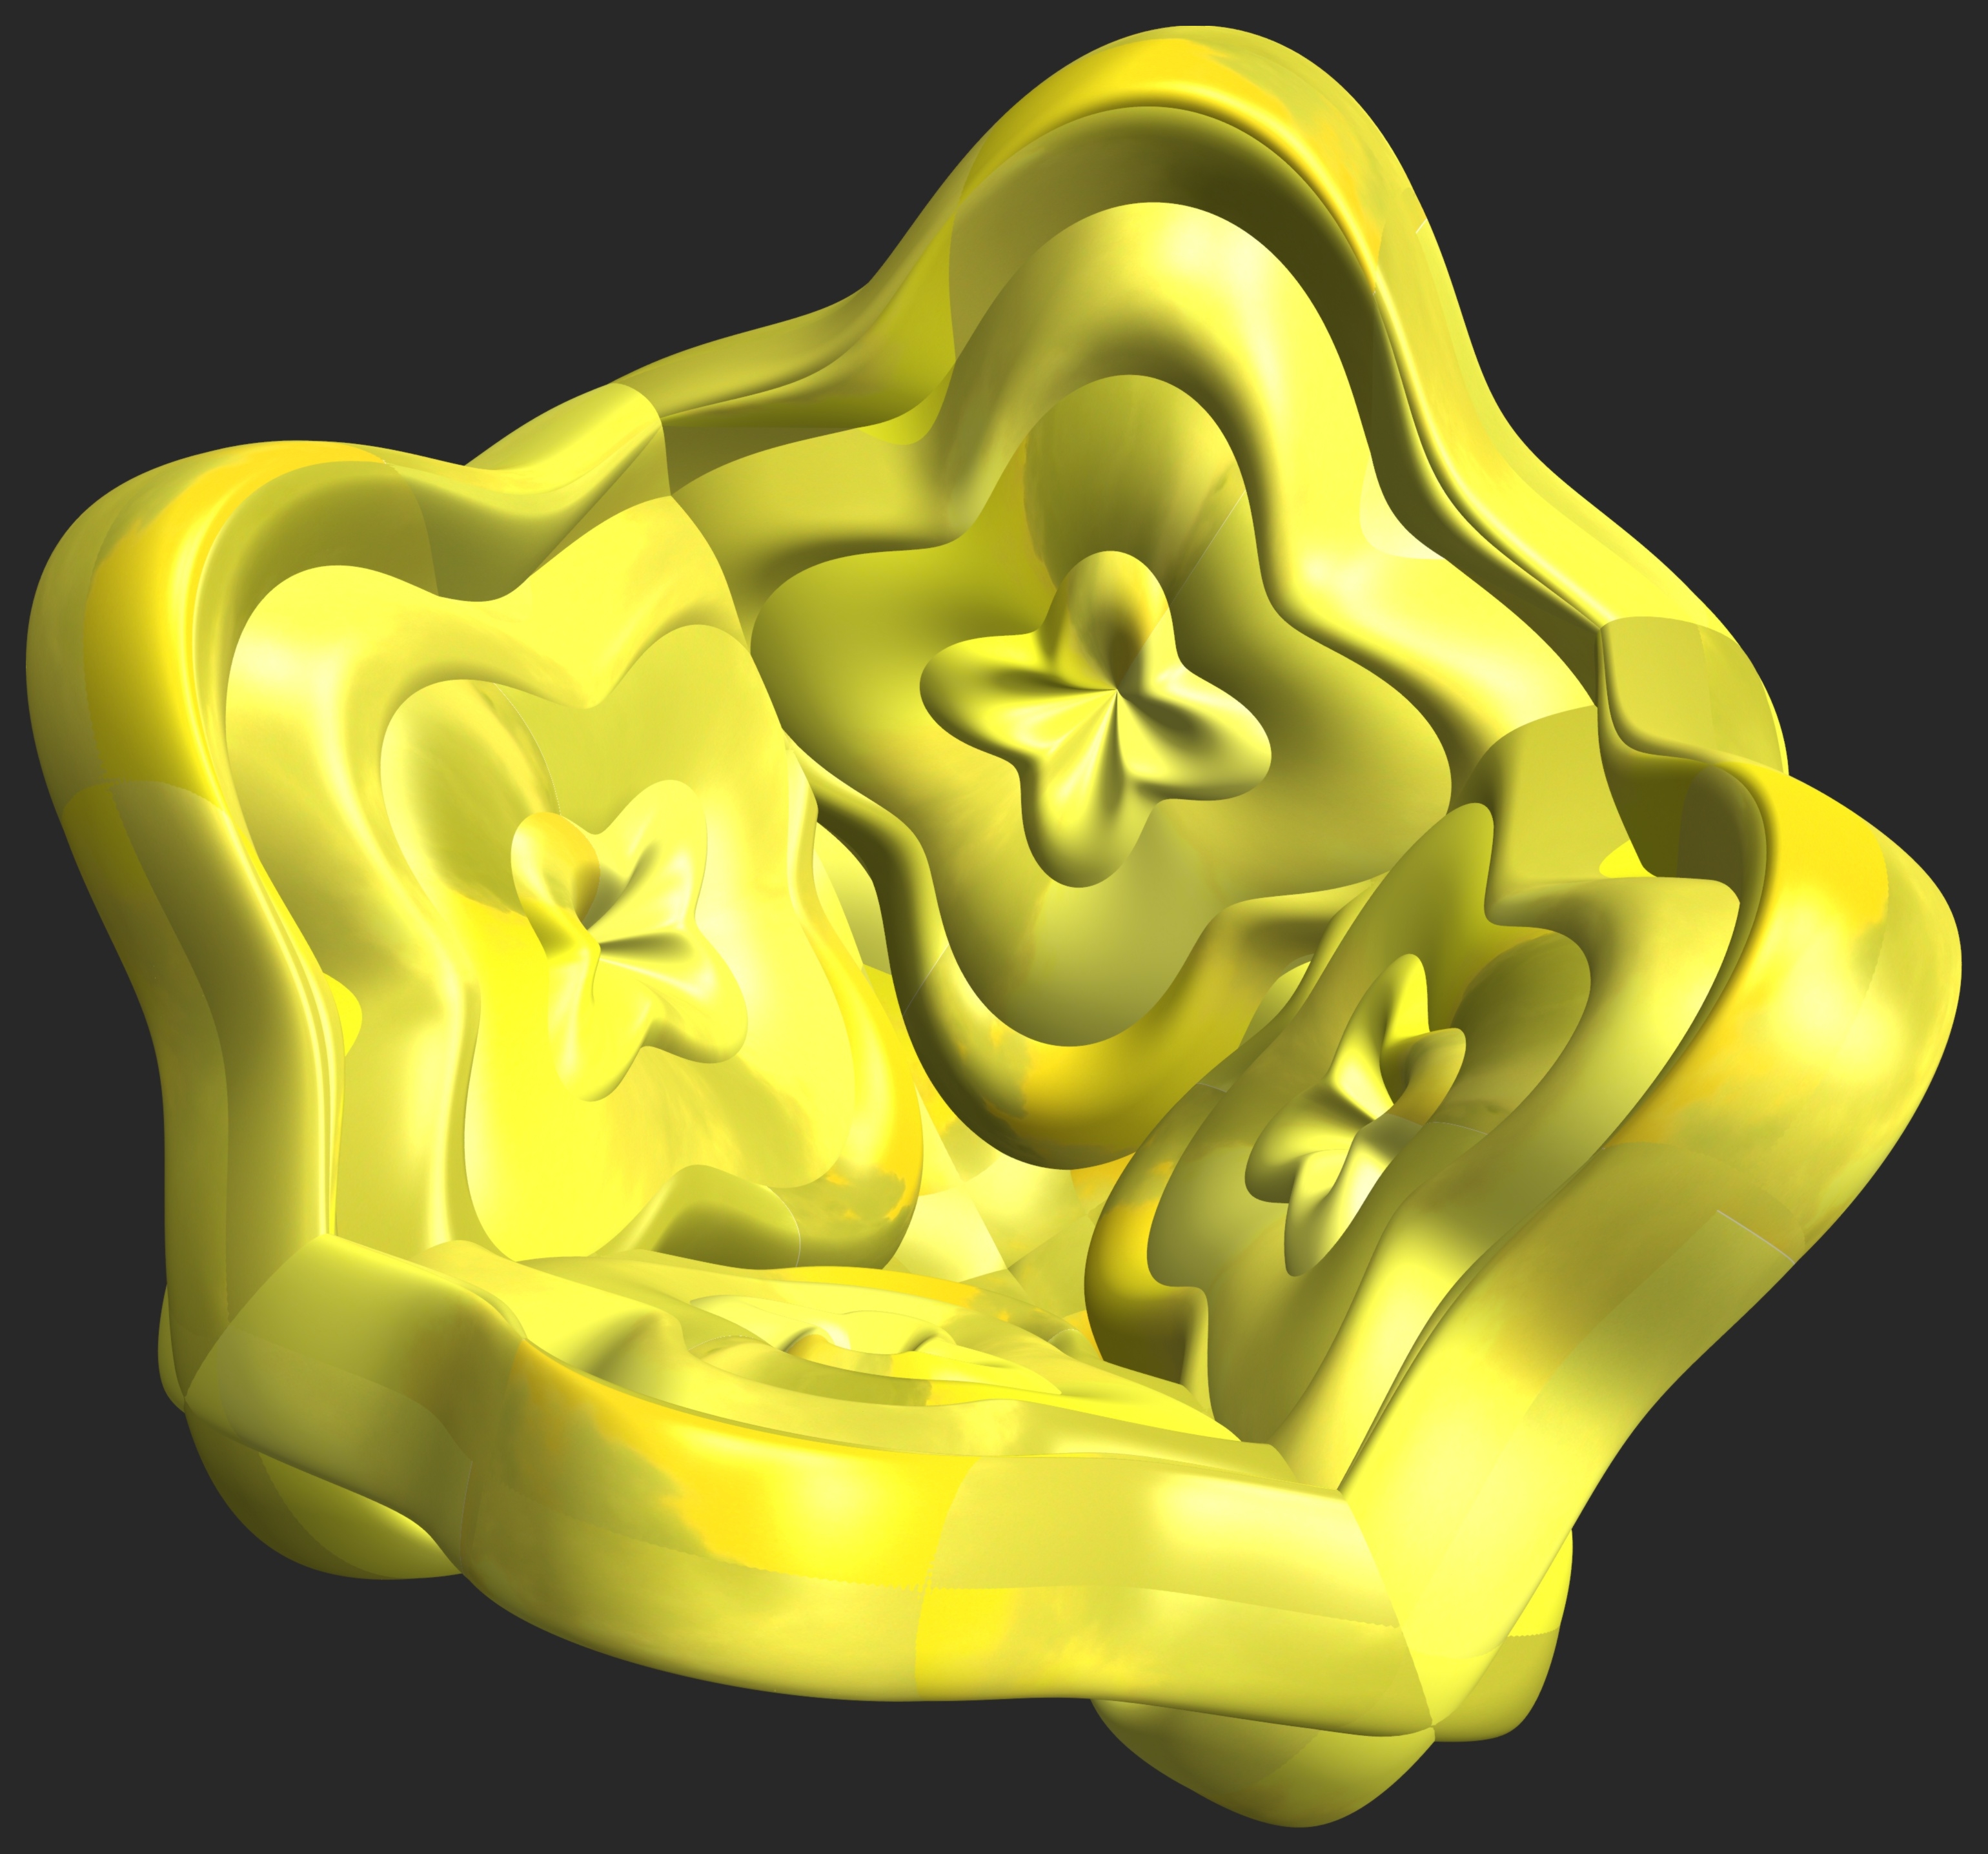
structure, texture, pattern, yellow, human body, illustration, design, symmetry, 3d, graphic, organ, tooth, mathematica, cg, parametricplot3d, code, program, algorithm, mapping, disc